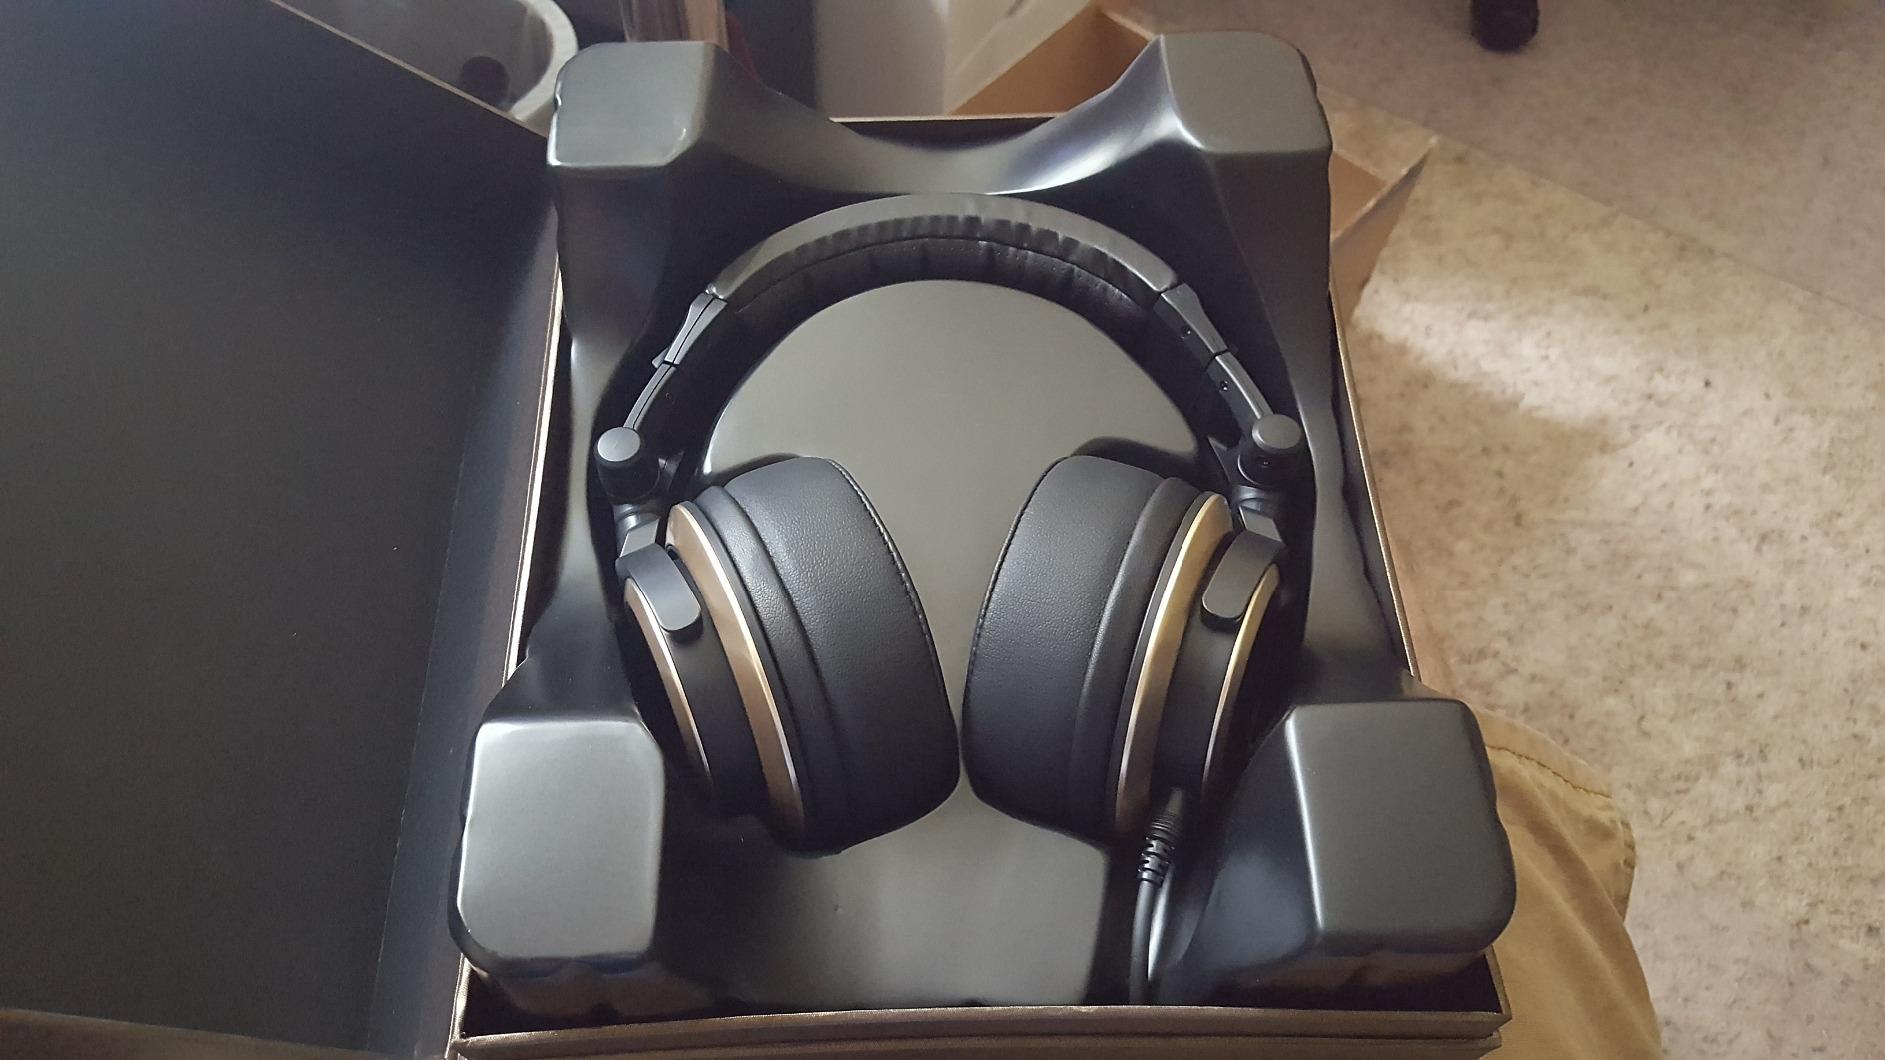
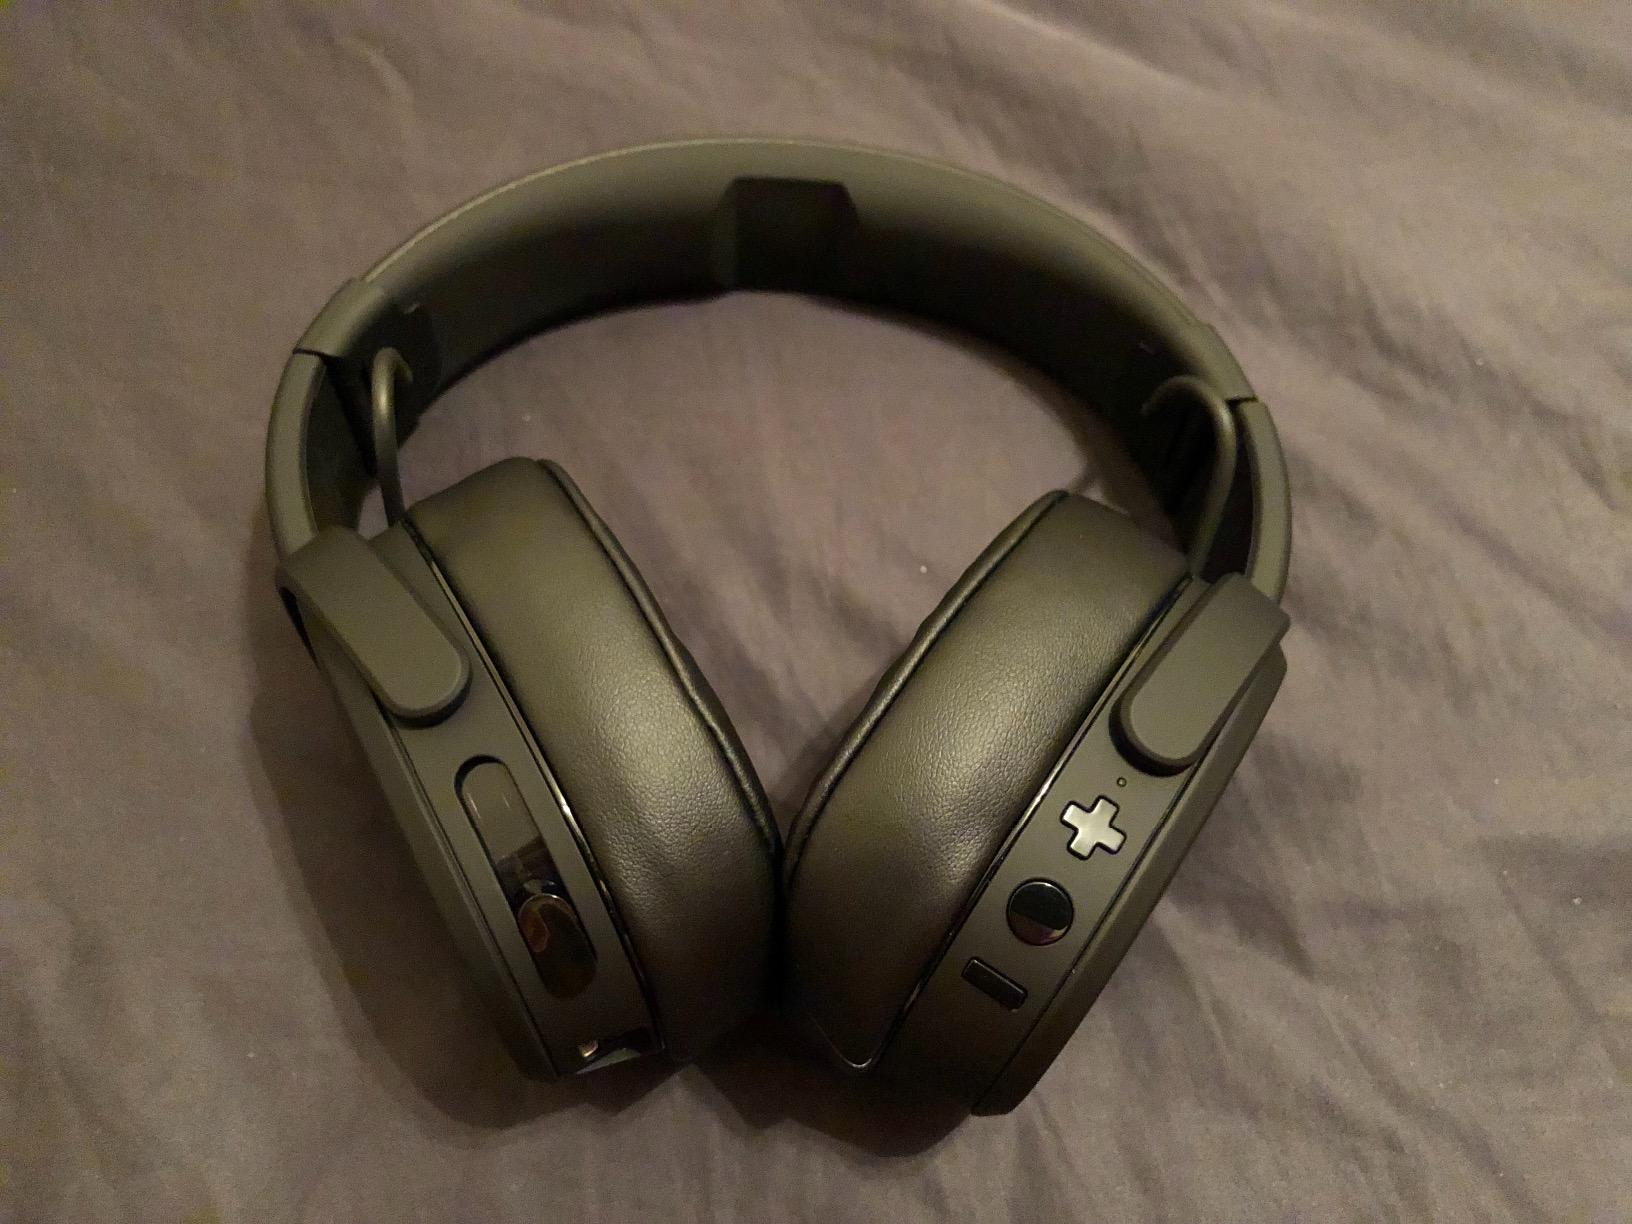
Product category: headphones
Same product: no